Lauren Dolan

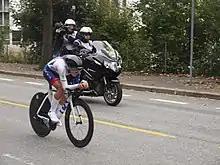
Dolan in 2017

Lauren Louise Dolan (born 19 September 1999) is a British former professional racing cyclist, who most recently rode for UCI Women's Continental Team . In September 2017, Dolan crashed heavily during the junior time trial event at the 2017 UCI Road World Championships, but went on to finish the race. A motorist's actions in September 2019 caused her to sustain multiple serious injuries which ultimately ended her career.